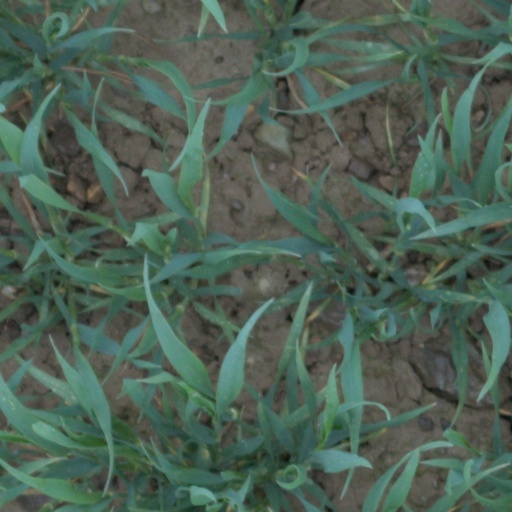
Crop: wheat